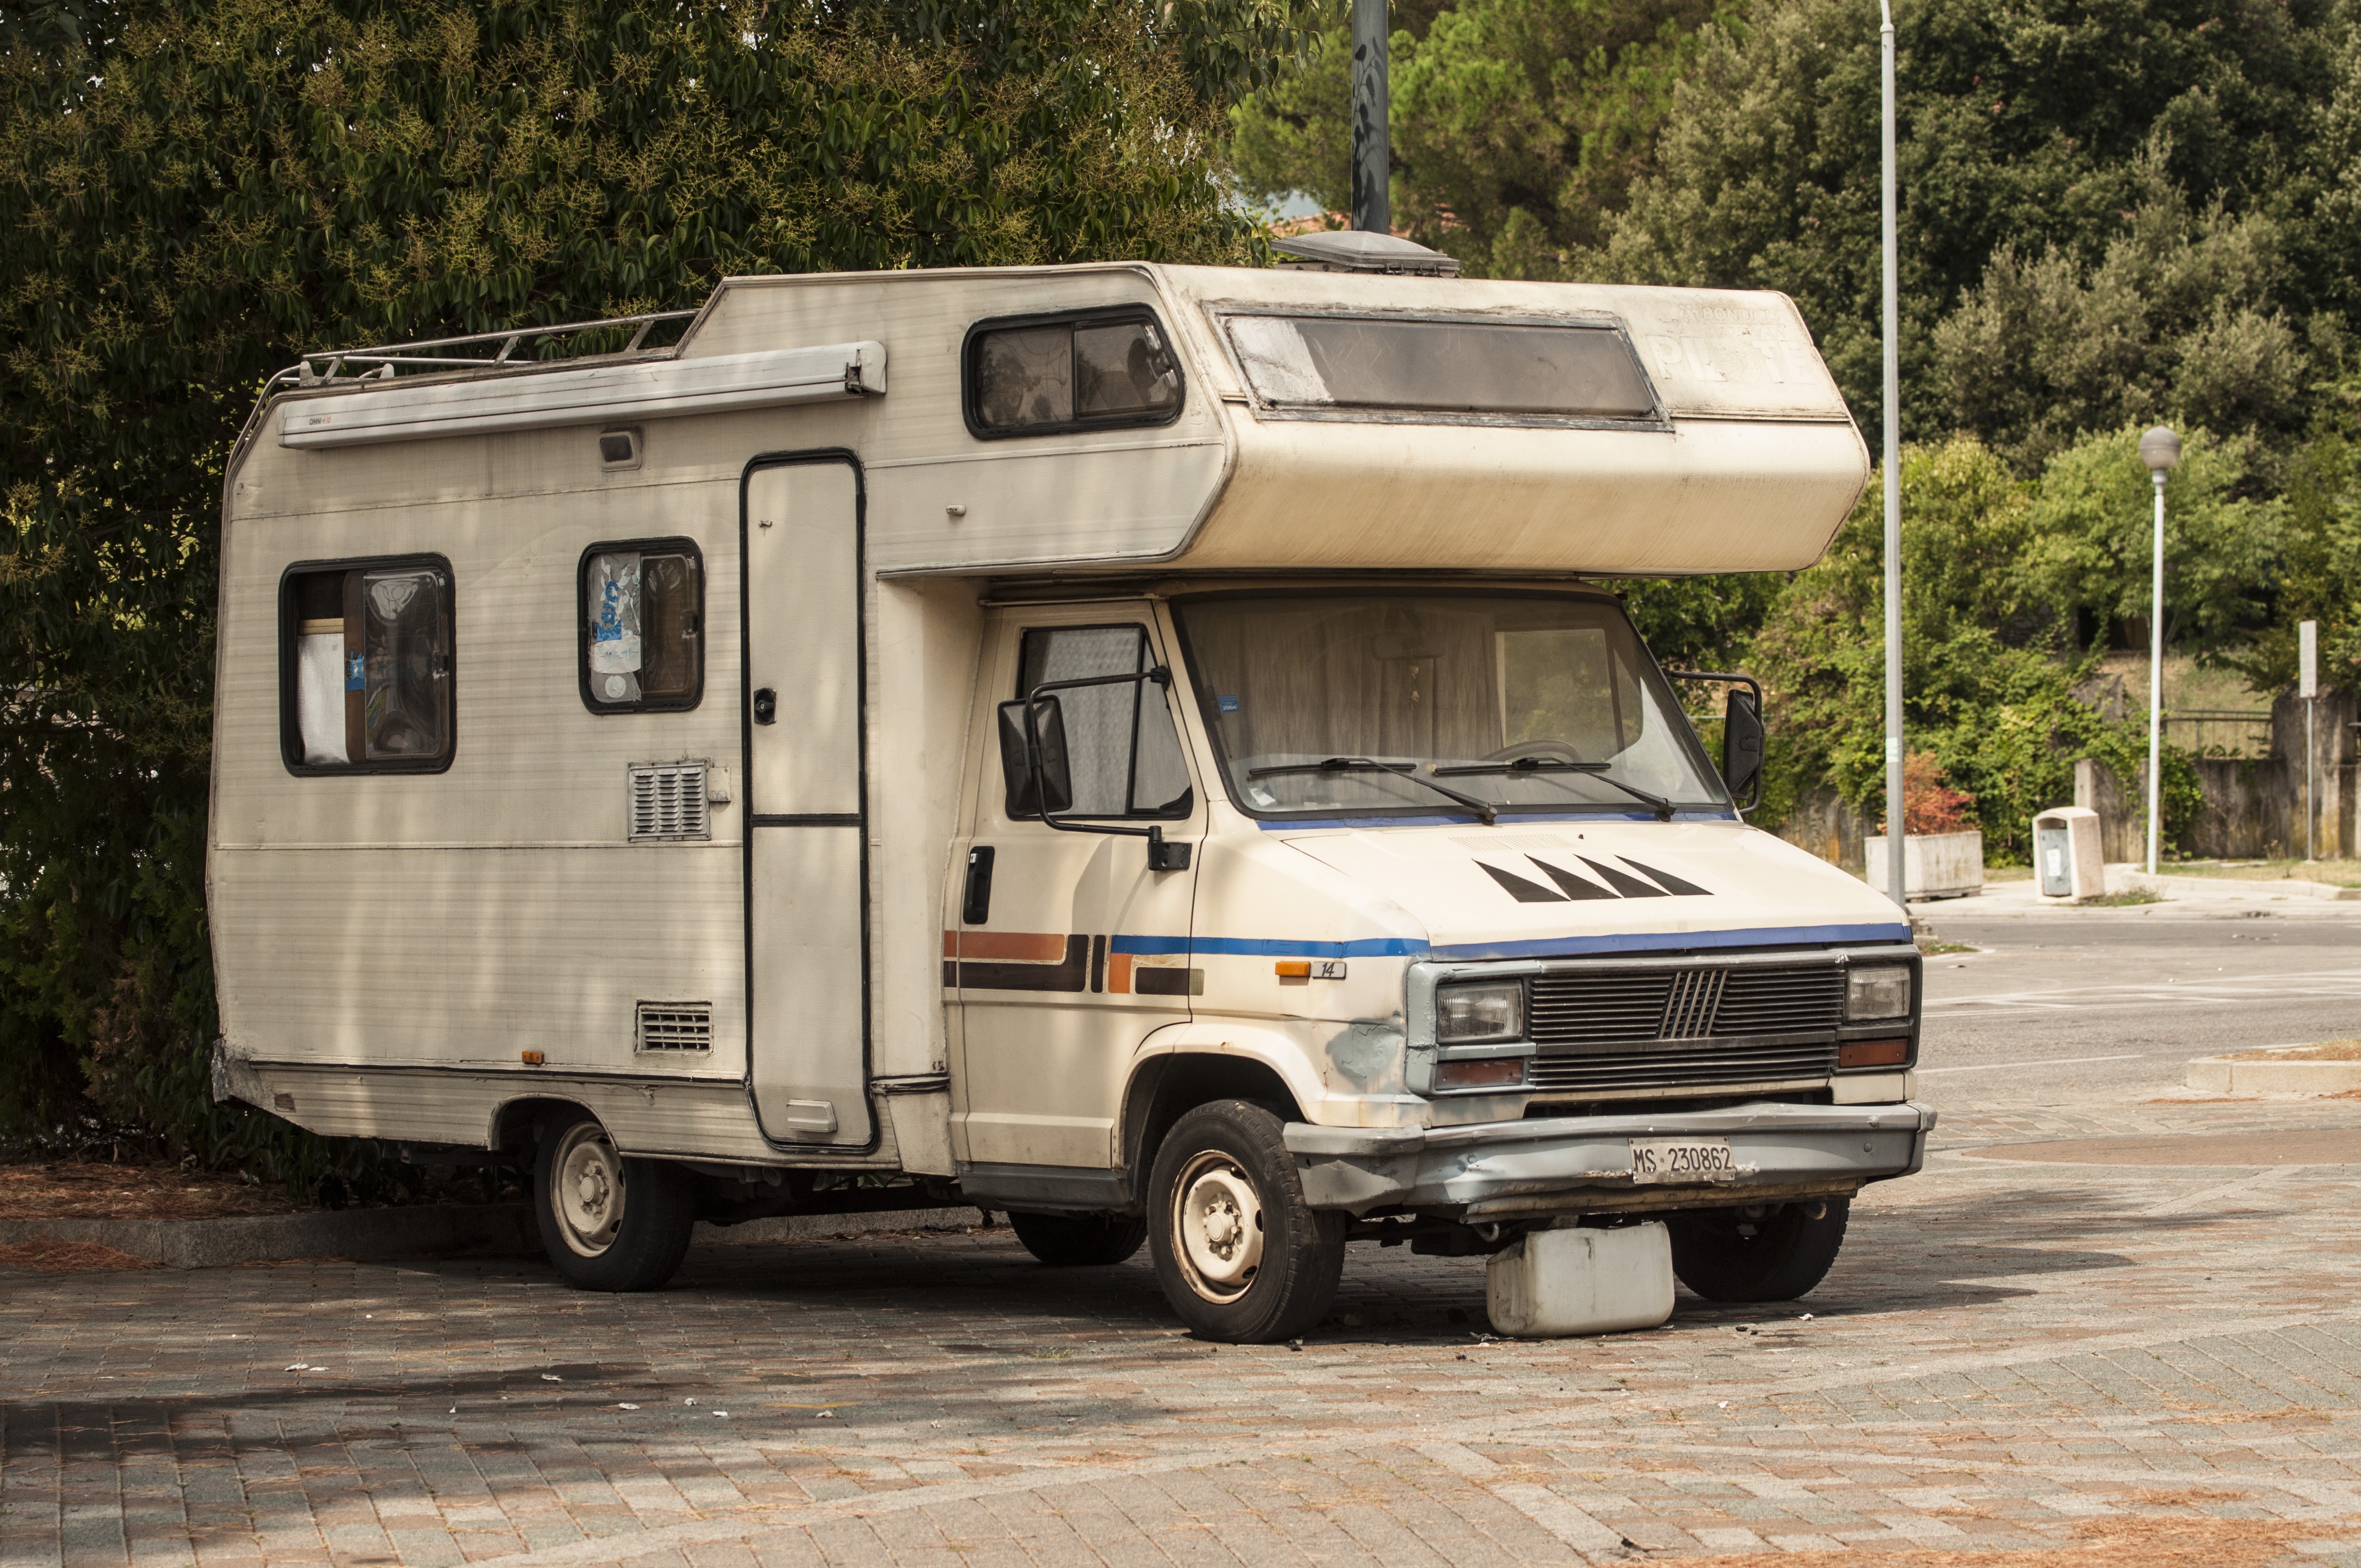
car, van, old, travel, transport, vehicle, broken, auto, automotive, bumper, road trip, mobile home, land vehicle, recreational vehicle, automobile make, automotive exterior